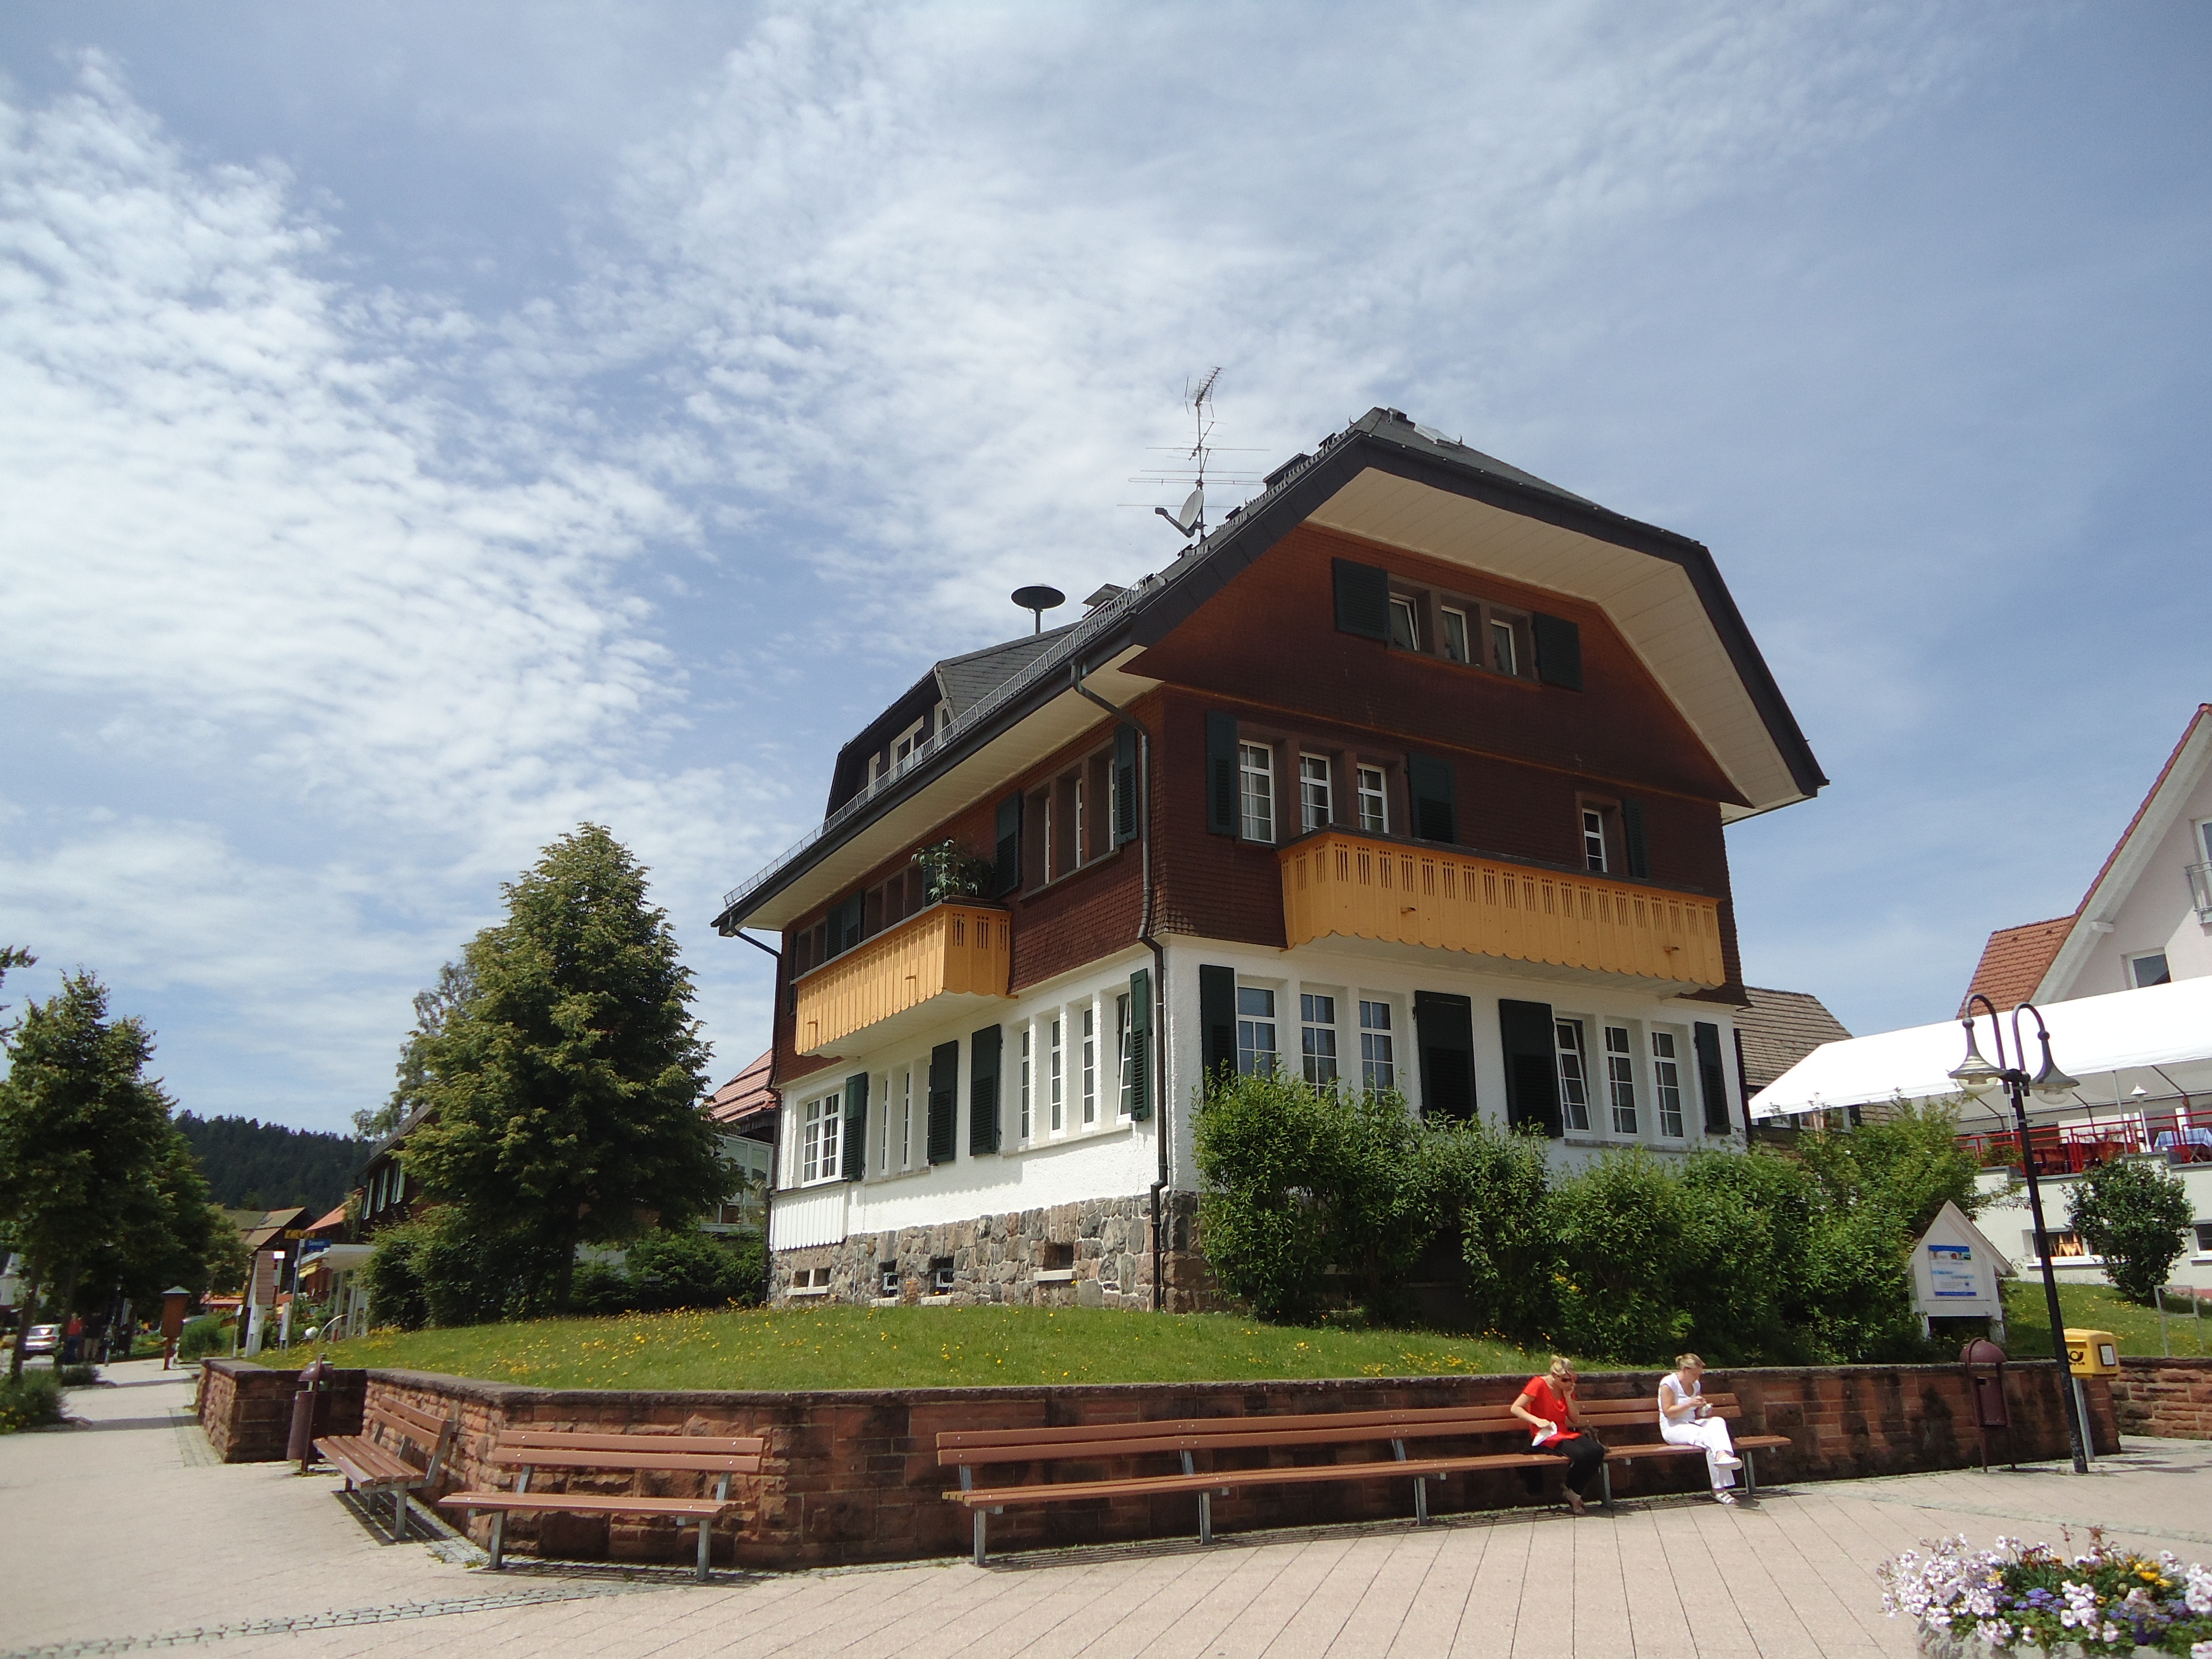
house, town, building, home, vacation, tourist, travel, village, suburb, cottage, facade, property, resort, germany, estate, neighbourhood, real estate, black forest, residential area